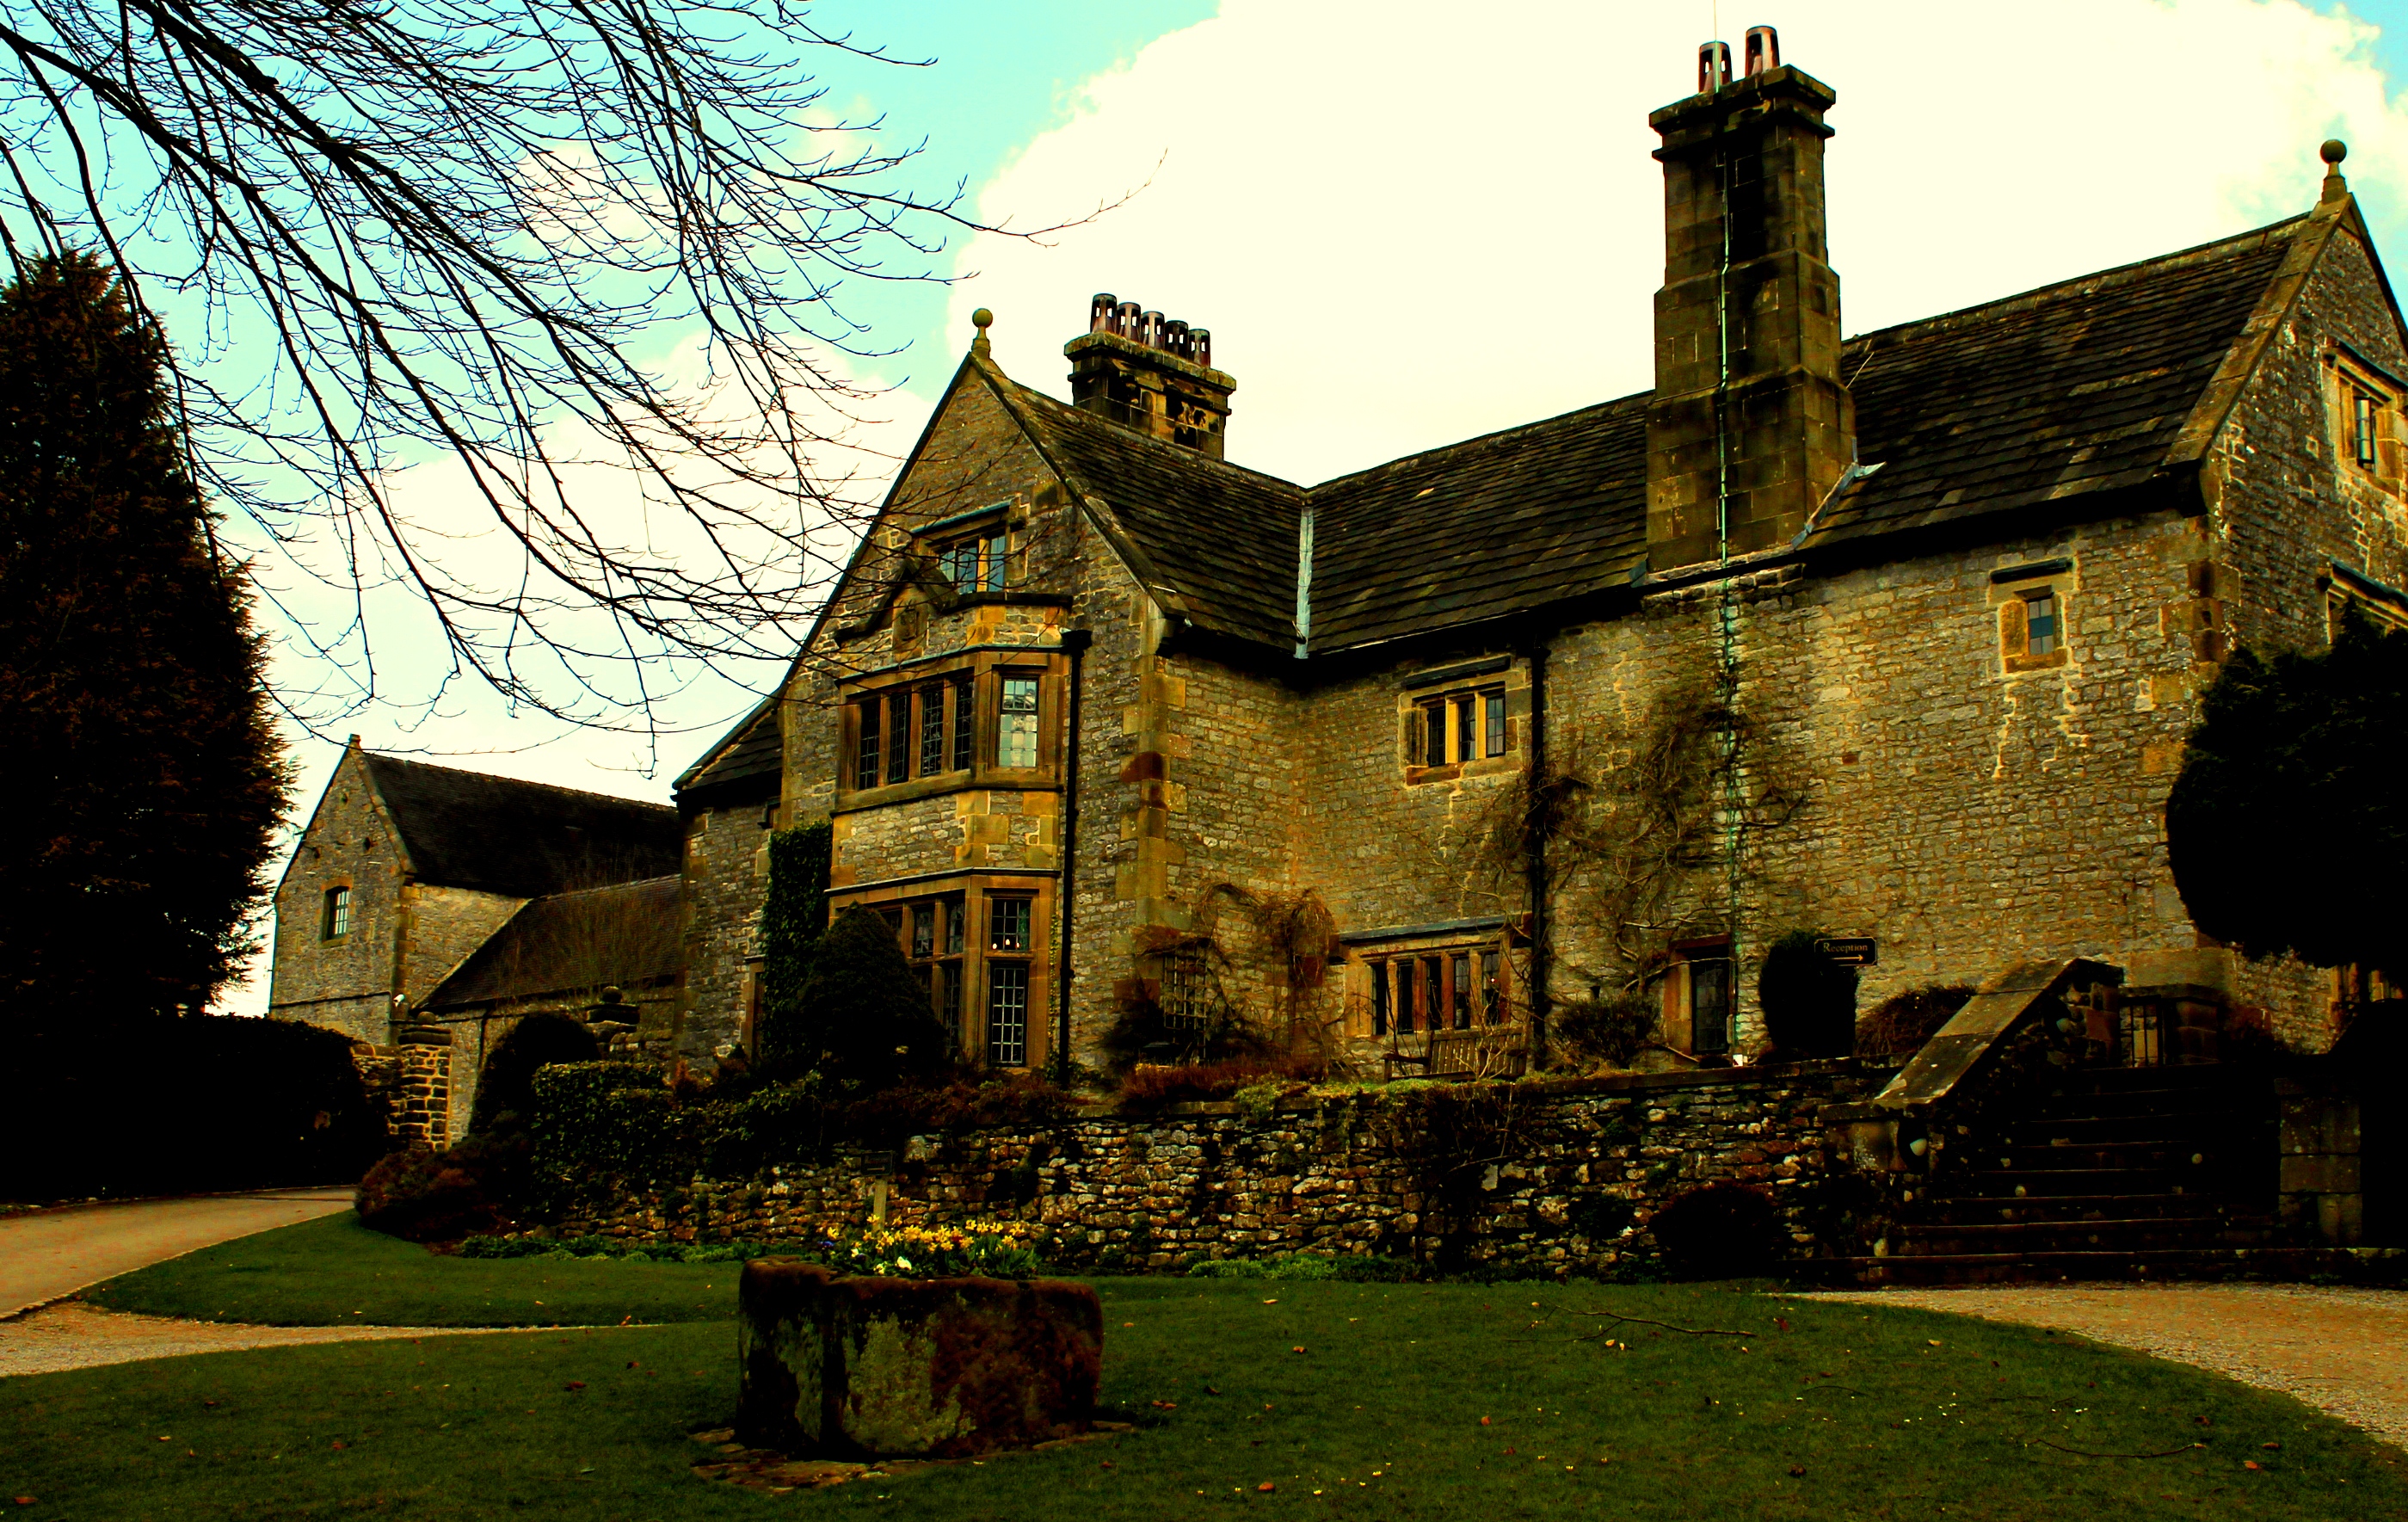
tree, night, house, town, building, chateau, peak, village, evening, hall, canon, park, castle, contrast, flickr, colour, national, district, eos, 2013, les, monastery, facebook, history, derbyshire, estate, twitter, dailyshoot, middle ages, 365, anawesomeshot, yha, dazzlingshot, vividandstriking, tumblr, pinterest, leshaines, haines, 52, hartington, rural area, ancient history